Heletz oil field

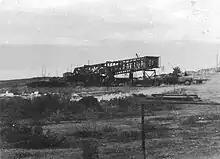
Heletz oil field, 1955

The "Petroleum Development (Palestine) Ltd.", an exploration subsidiary of the Iraq Petroleum Company had drilled a 3,464 feet hole near Hulayqat in 1947-1948, before they left Mandatory Palestine in February 1948 because of the conflict. "Lapidoth Israel Oil Co." and "Israel Oil Prospectors, Ltd." deepened the hole and struck oil (30° gravity crude) at 4,906 feet on September 22, 1955. A second pay was found just 40 feet below in October 1955. The well was Israels first producing oil well. David Ben Gurion visited the new well. The "Oil and Gas Journal" printed an overview of exploration activity across Israel in the 1955-10-03 issue.